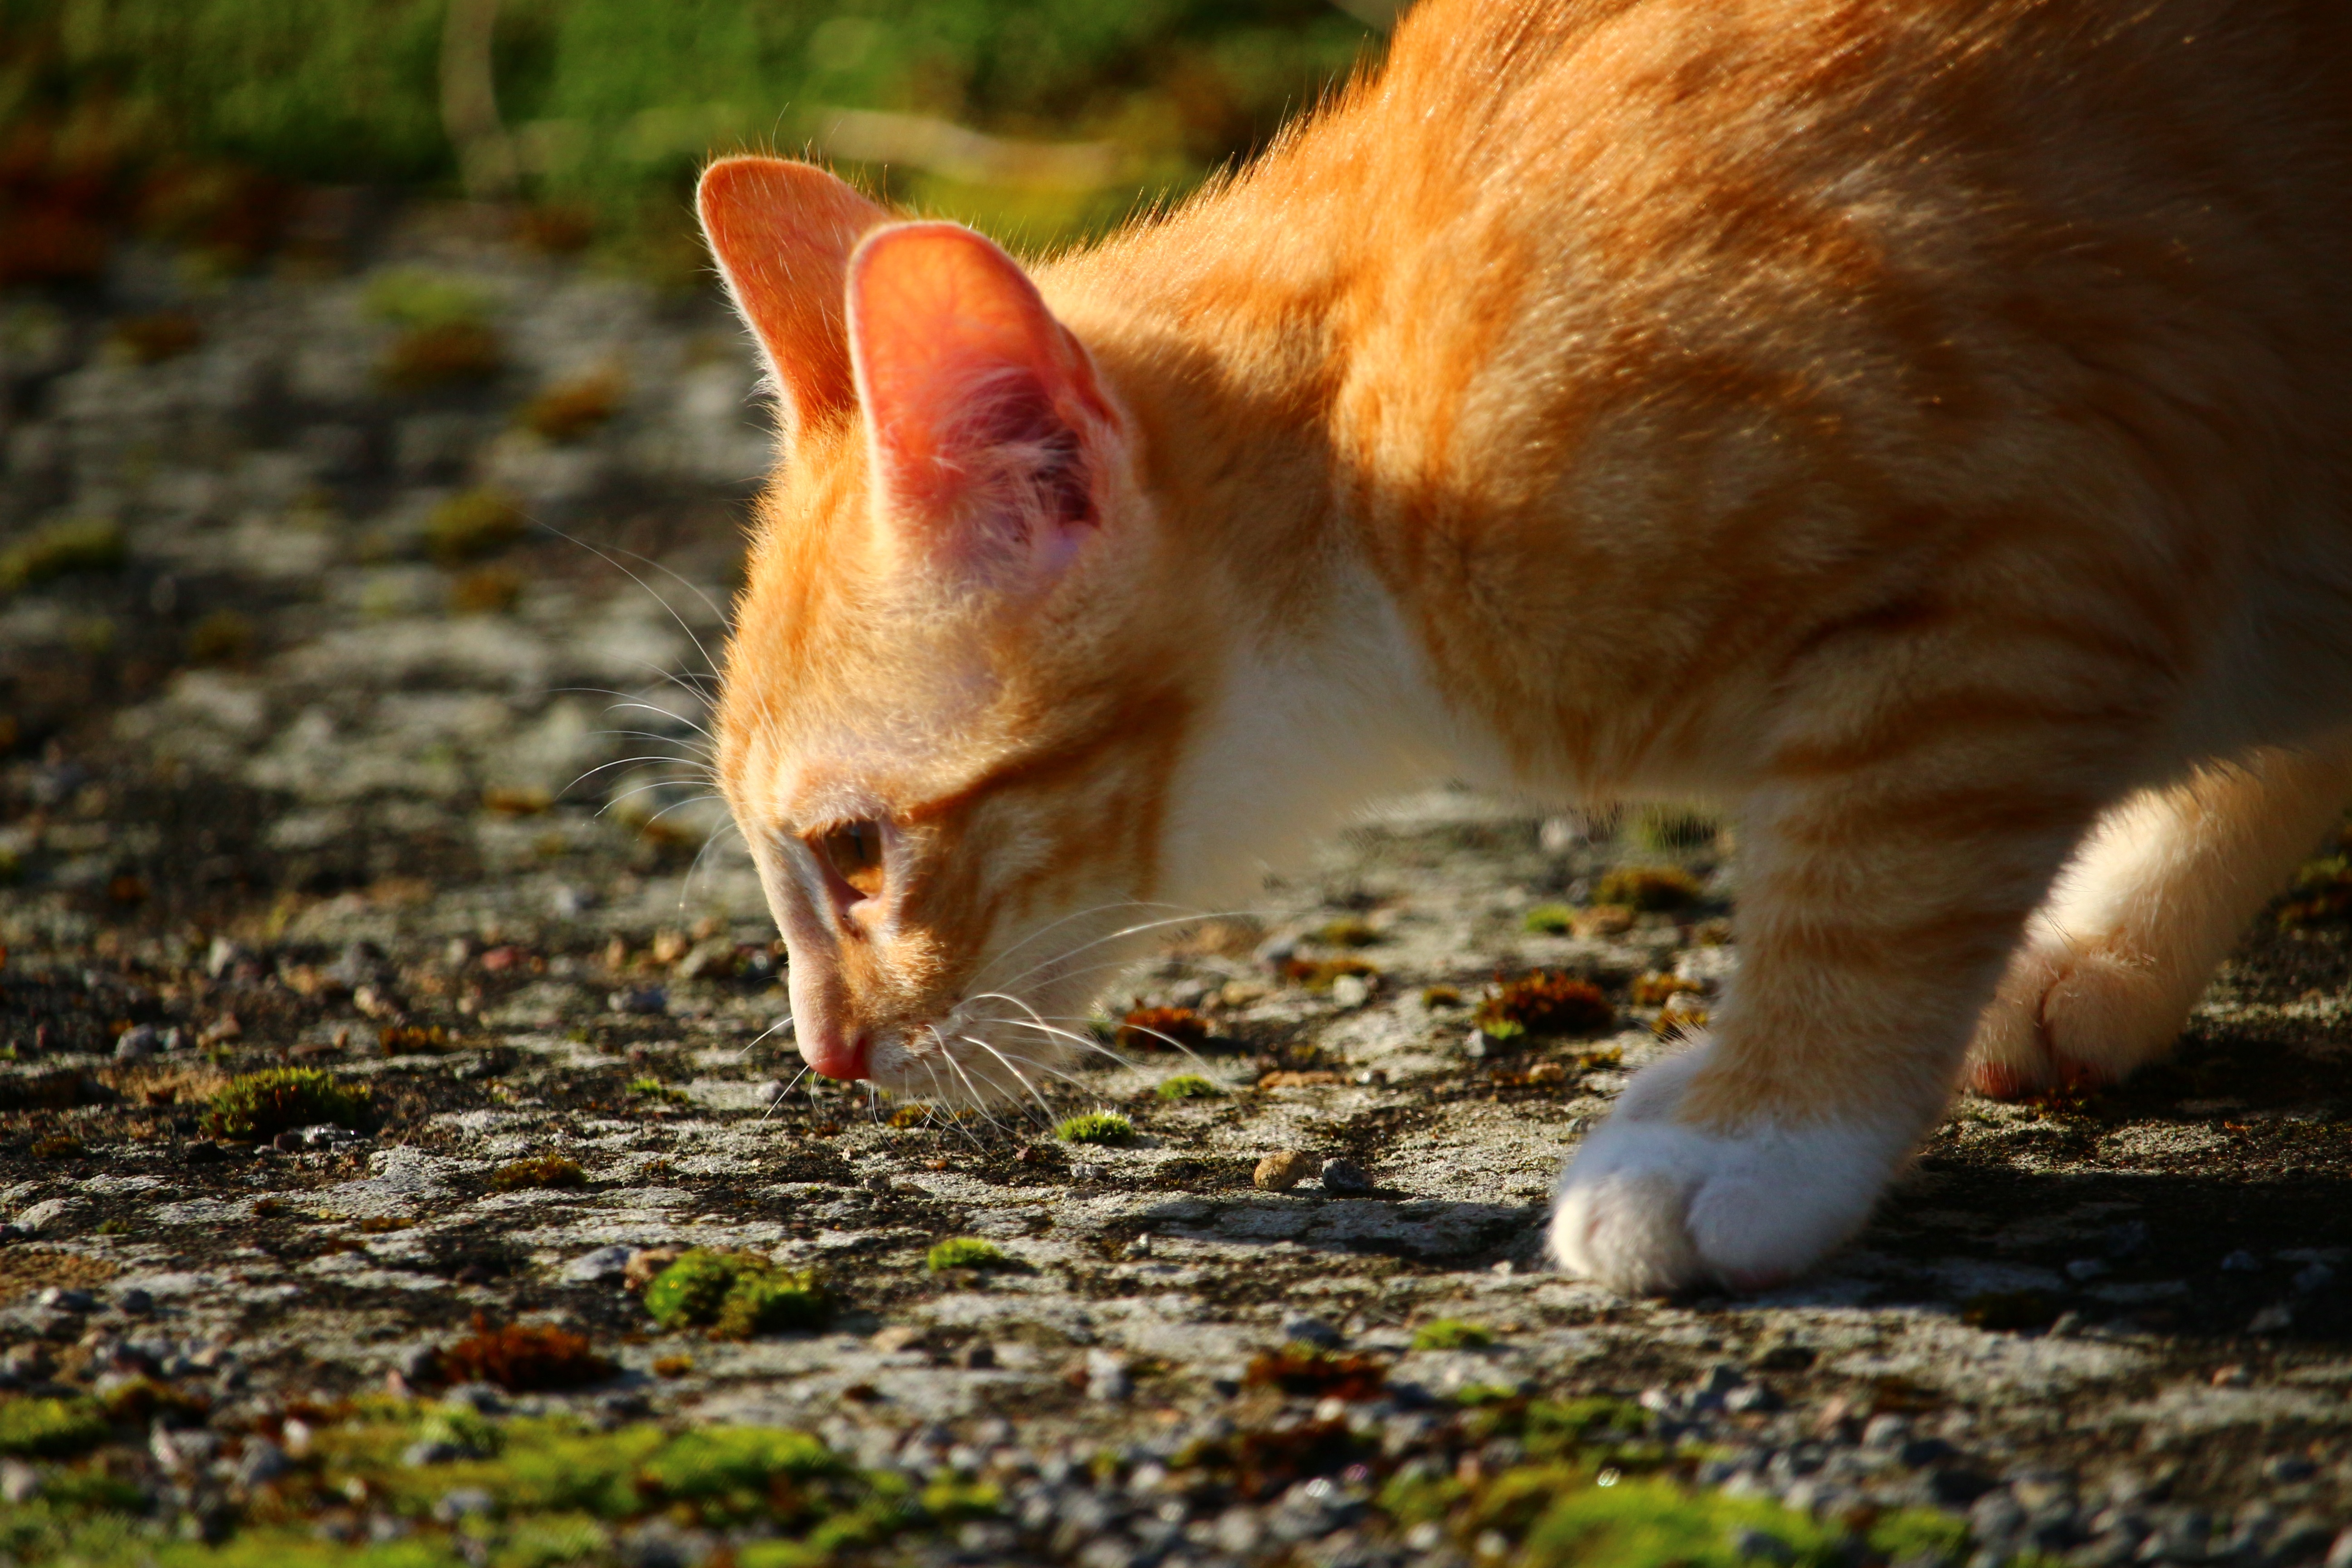
grass, leaf, kitten, cat, autumn, mammal, fauna, whiskers, skin, vertebrate, mieze, domestic cat, mackerel, red mackerel tabby, red cat, cat baby, small to medium sized cats, cat like mammal